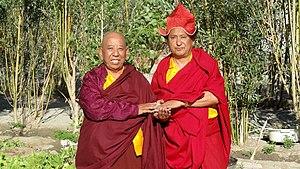
Kyabje Togden Rinpoché &amp
Son Éminence Togden Rinpoché est un Choje, le chef spirituel de la tradition Drikung Kagyu au Ladakh. Les Chojes du monastère de Drikung Thil furent envoyés en divers endroits tels que le Mont Kailash, Tsari, Lapchi et le Ladakh. Puisque l'incarnation précédente de Togden Rinpoché était originaire du Ladakh, il devint une tradition que ses réincarnations successives fussent nommées Chojes pour le Ladakh.
Drubpon Tharchin Rinpoché né jeudi 1ᵉʳ décembre 1949, jour de Pleine Lune et de Padmasambhava, dans le village de Skindiang au Ladakh, se réincarna pour la seconde fois dans une même maison de ce village. Lié à Padmasambhava, dont il est considéré comme une émanation et de Vajrakilaya. Le 15 novembre 1965, il est reconnu tertön par Son Eminence Togden Rinpoché. Il appartient à la tradition Kagyupa du bouddhisme tibétain, mais également à la lignée des anciens, les Nyingmapas car Dujom Rinpoché fut un de ses maîtres principaux.